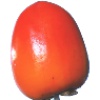
Label: kaki